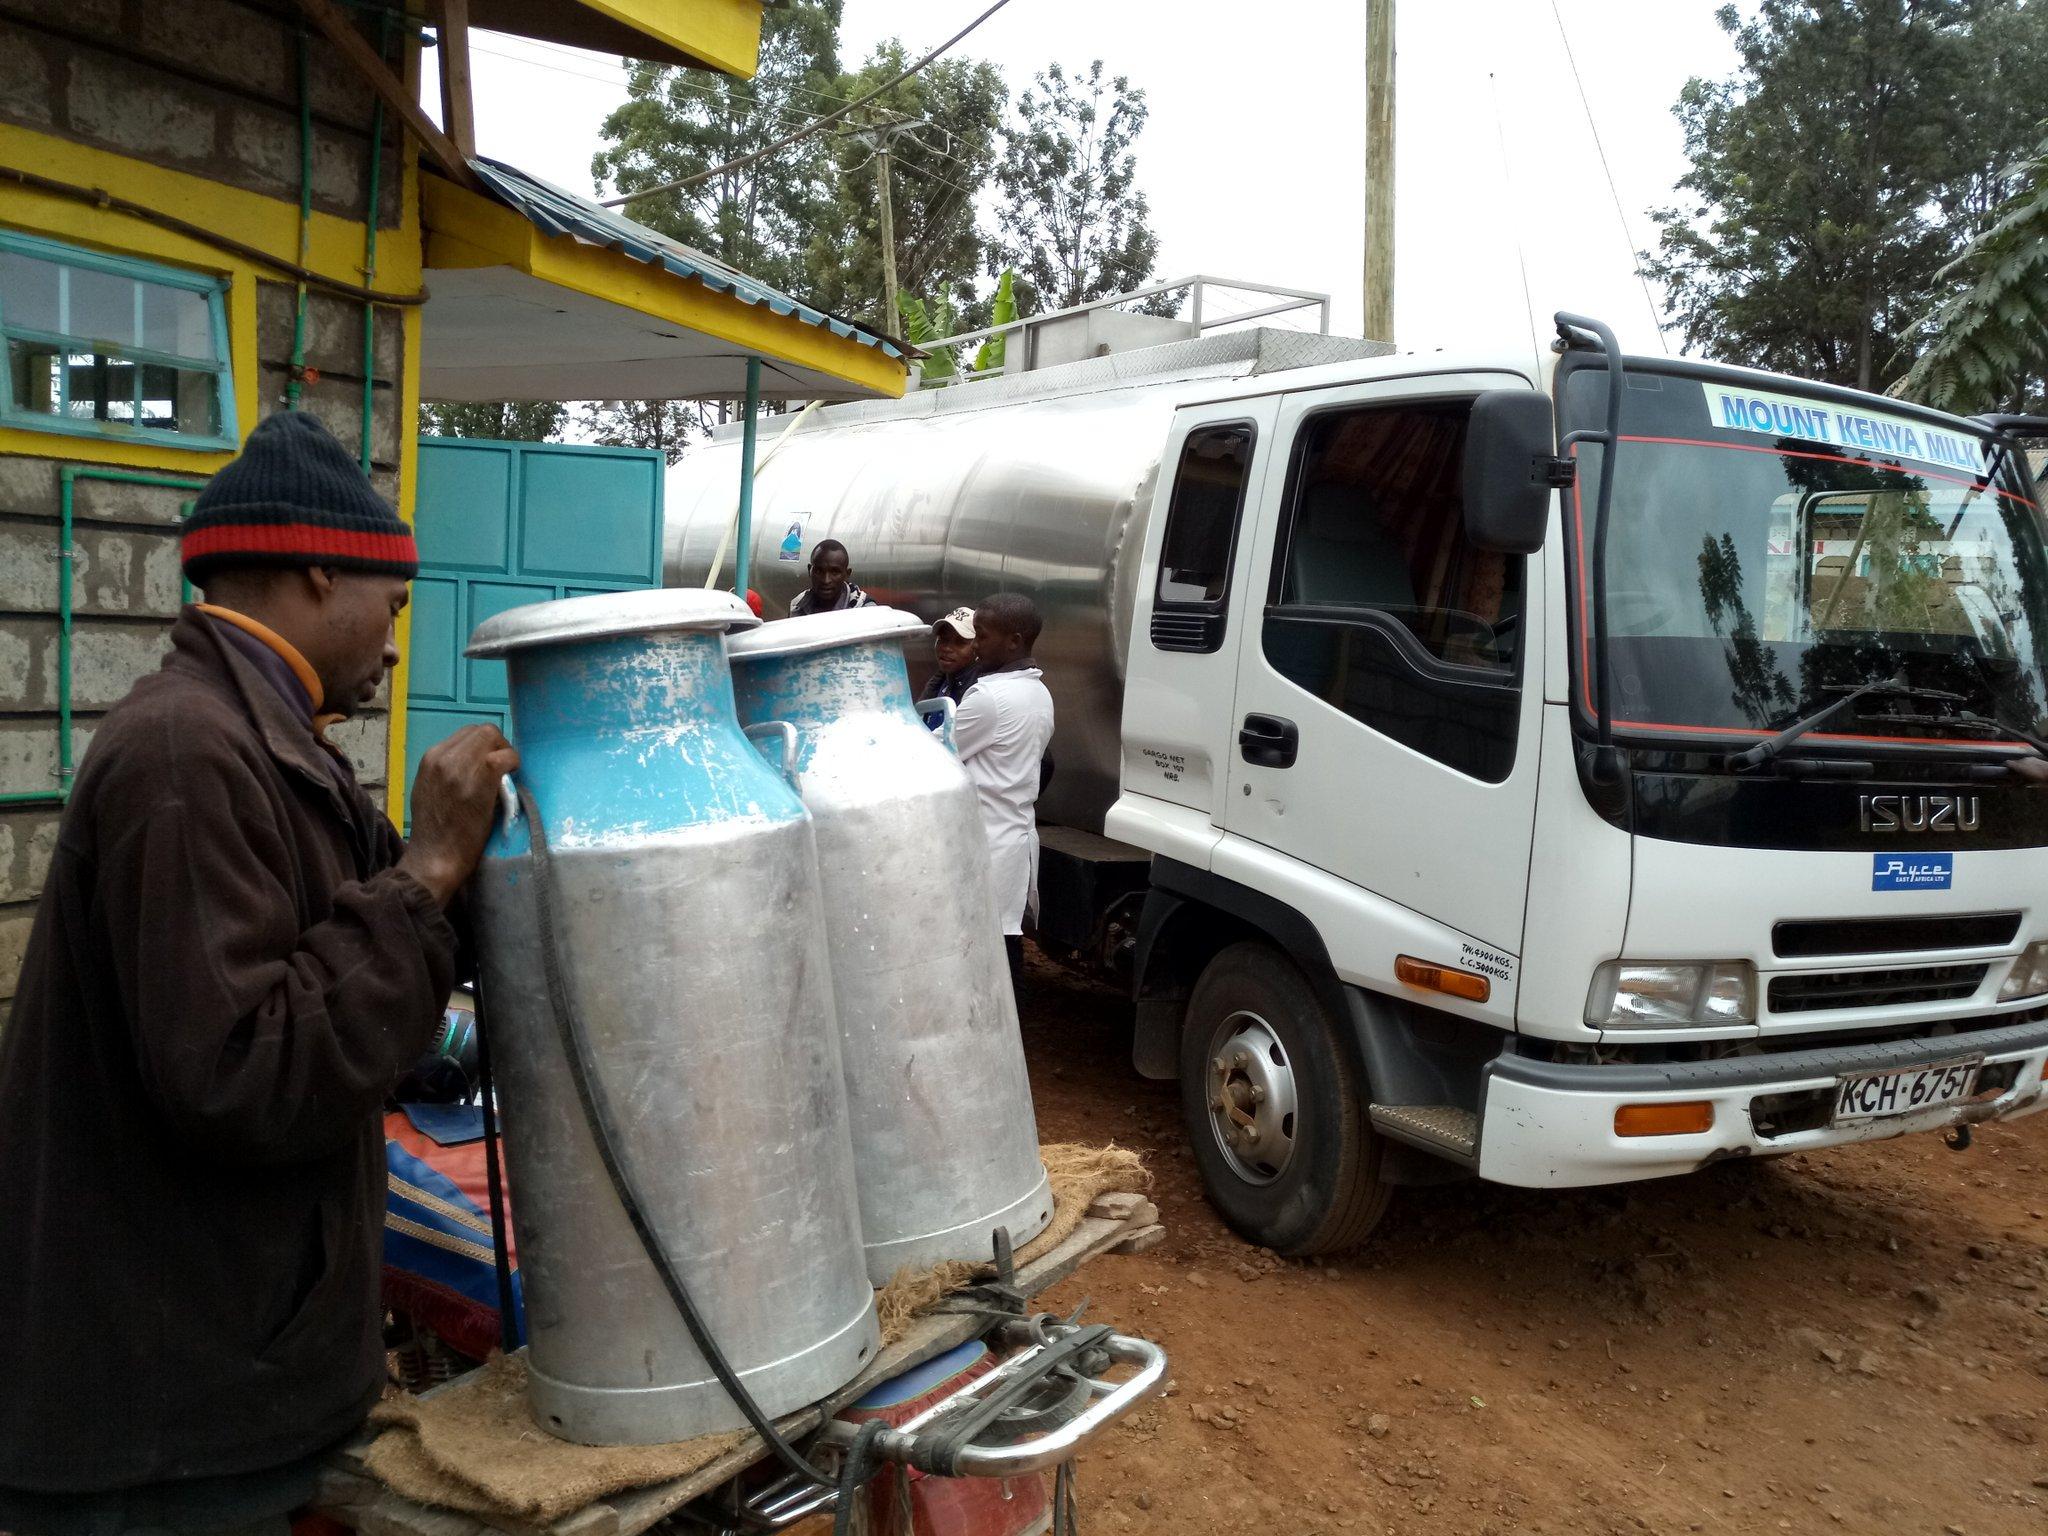
Lori hili la kampuni la maziwa laonekana kusubiri kupakia maziwa. Watu wawili wamesimama karibu na mwanaume amevalia kofia amebeba madomo makubwa ya maziwa.